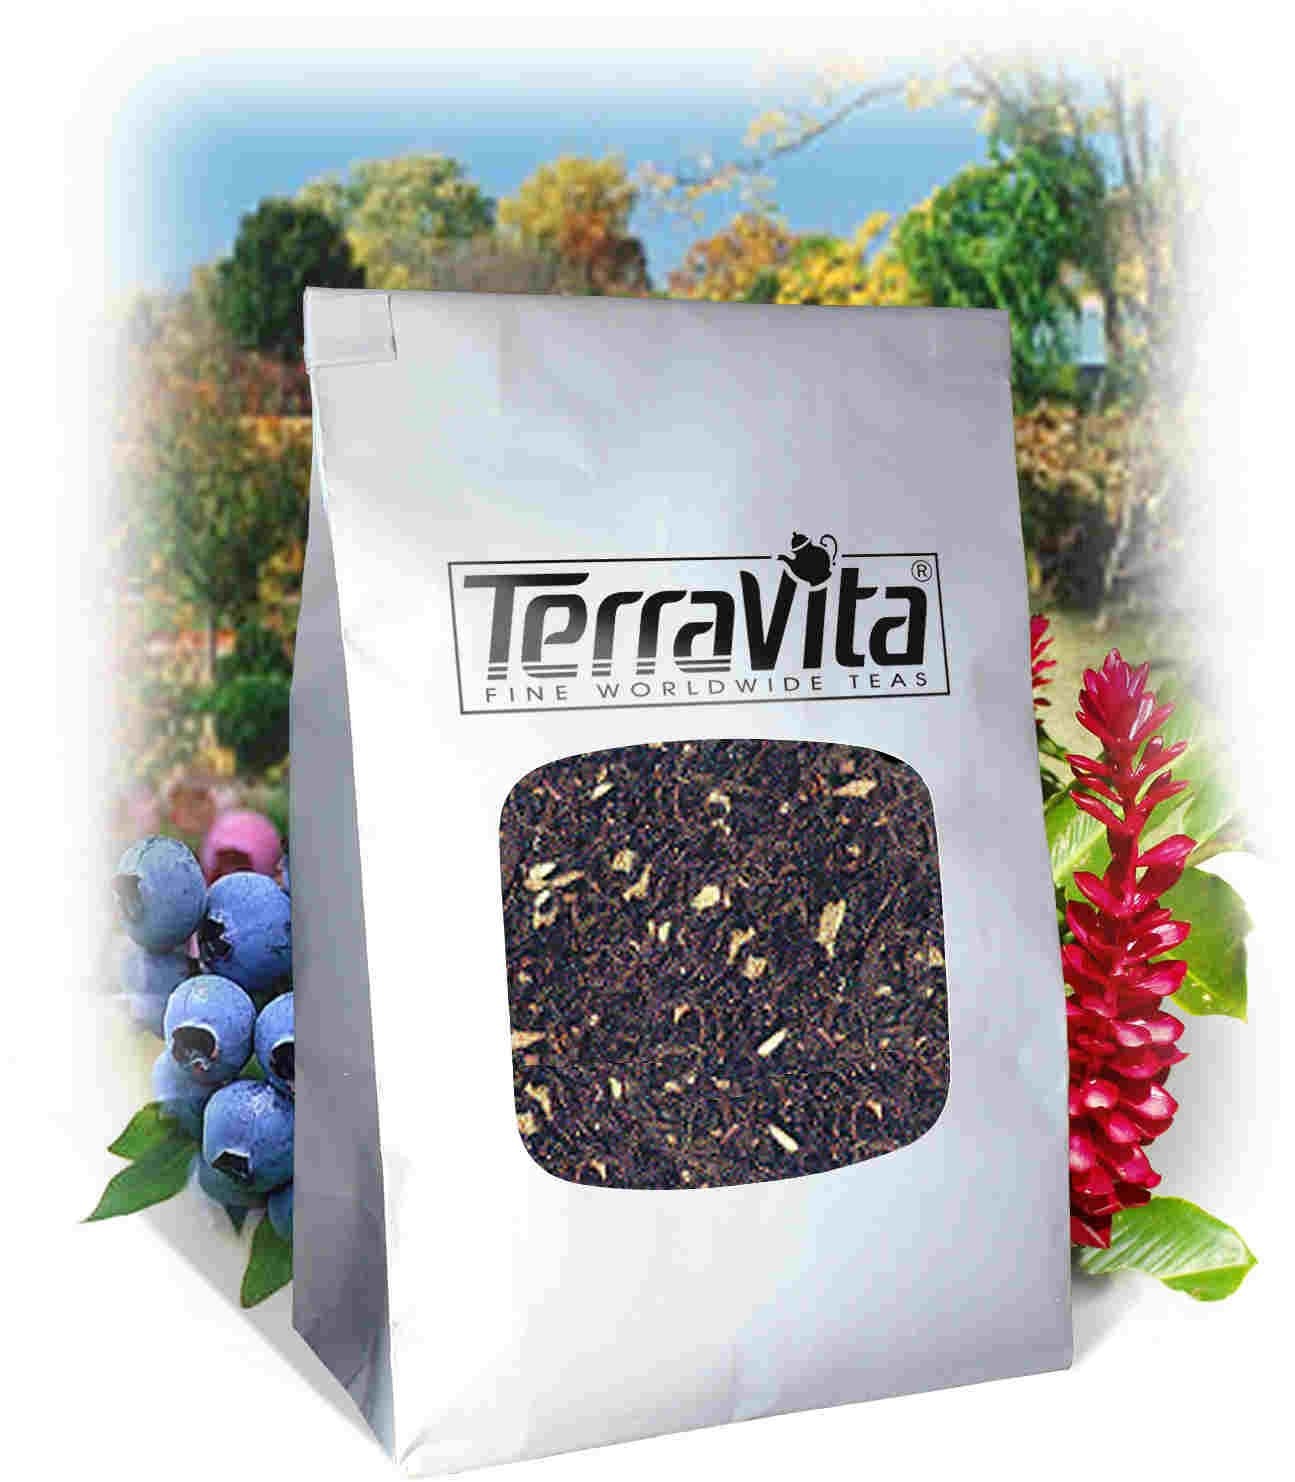
Item Name: Peach Lift Black Tea (Loose) (8 oz, ZIN: 427274)
Bullet Point 1: Is there any other fruit as bright and summery as the peach? - The juicy fruit has been celebrated the world over for its fresh, sweet flavor. Vincent VanGogh, the famous painter of old, liked them so much he featured them in some of his paintings - most notably his work Pink Peach Trees painted in 1888. The people of Georgia like them so much that they made it their state fruit and celebrate them every year at the Georgia Peach festival. This festival sees among its many attractions, the baki
Bullet Point 2: No fillers.
Bullet Point 3: Manufacturer: TerraVita
Bullet Point 4: Size: 8 oz
Bullet Point 5: Loose Leaf Black Tea - Packed in a convenient upright pouch!
Product Description: Is there any other fruit as bright and summery as the peach? - The juicy fruit has been celebrated the world over for its fresh, sweet flavor. Vincent VanGogh, the famous painter of old, liked them so much he featured them in some of his paintings - most notably his work Pink Peach Trees painted in 1888. The people of Georgia like them so much that they made it their state fruit and celebrate them every year at the Georgia Peach festival. This festival sees among its many attractions, the baking of the world's largest Peach Cobbler and the annual crowning of Miss Georgia Peach. (No doubt VanGogh, were he still alive, would have had her sit for a portrait!) But why the name Peach Lift. Well brew yourself a pot, pour a cup hot or over ice and we're sure you'll see what we mean! - We only use high grown Ceylon tea from estates more than 5500 feet above sea level; We only use natural flavors, giving a clean true taste with no chemical aftertaste - Hot tea brewing method: Bring freshly drawn cold water to a rolling boil. Place 1 teaspoon of tea for each cup into the teapot. Pour the boiling water into the teapot. Cover and let steep for 3-7 minutes according to taste (the longer the steeping time the stronger the tea). Even though milk and a dash of sugar help enhance the flavor character on this tea, it is perfectly acceptable to consume this tea &quot;straight-up.&quot; - Iced tea brewing method (to make 1 liter/quart): Place 6 teaspoons of tea into a teapot or heat resistant pitcher. Pour 1 1/4 cups of freshly boiled water over the tea. Steep for 5 minutes. Quarter fill a serving pitcher with cold water. Pour the tea into your serving pitcher straining the leaves. Add ice and top-up the pitcher with cold water. Garnish and sweeten to taste. [A rule of thumb when preparing
Value: 8.0
Unit: Ounce

Price: 29.03